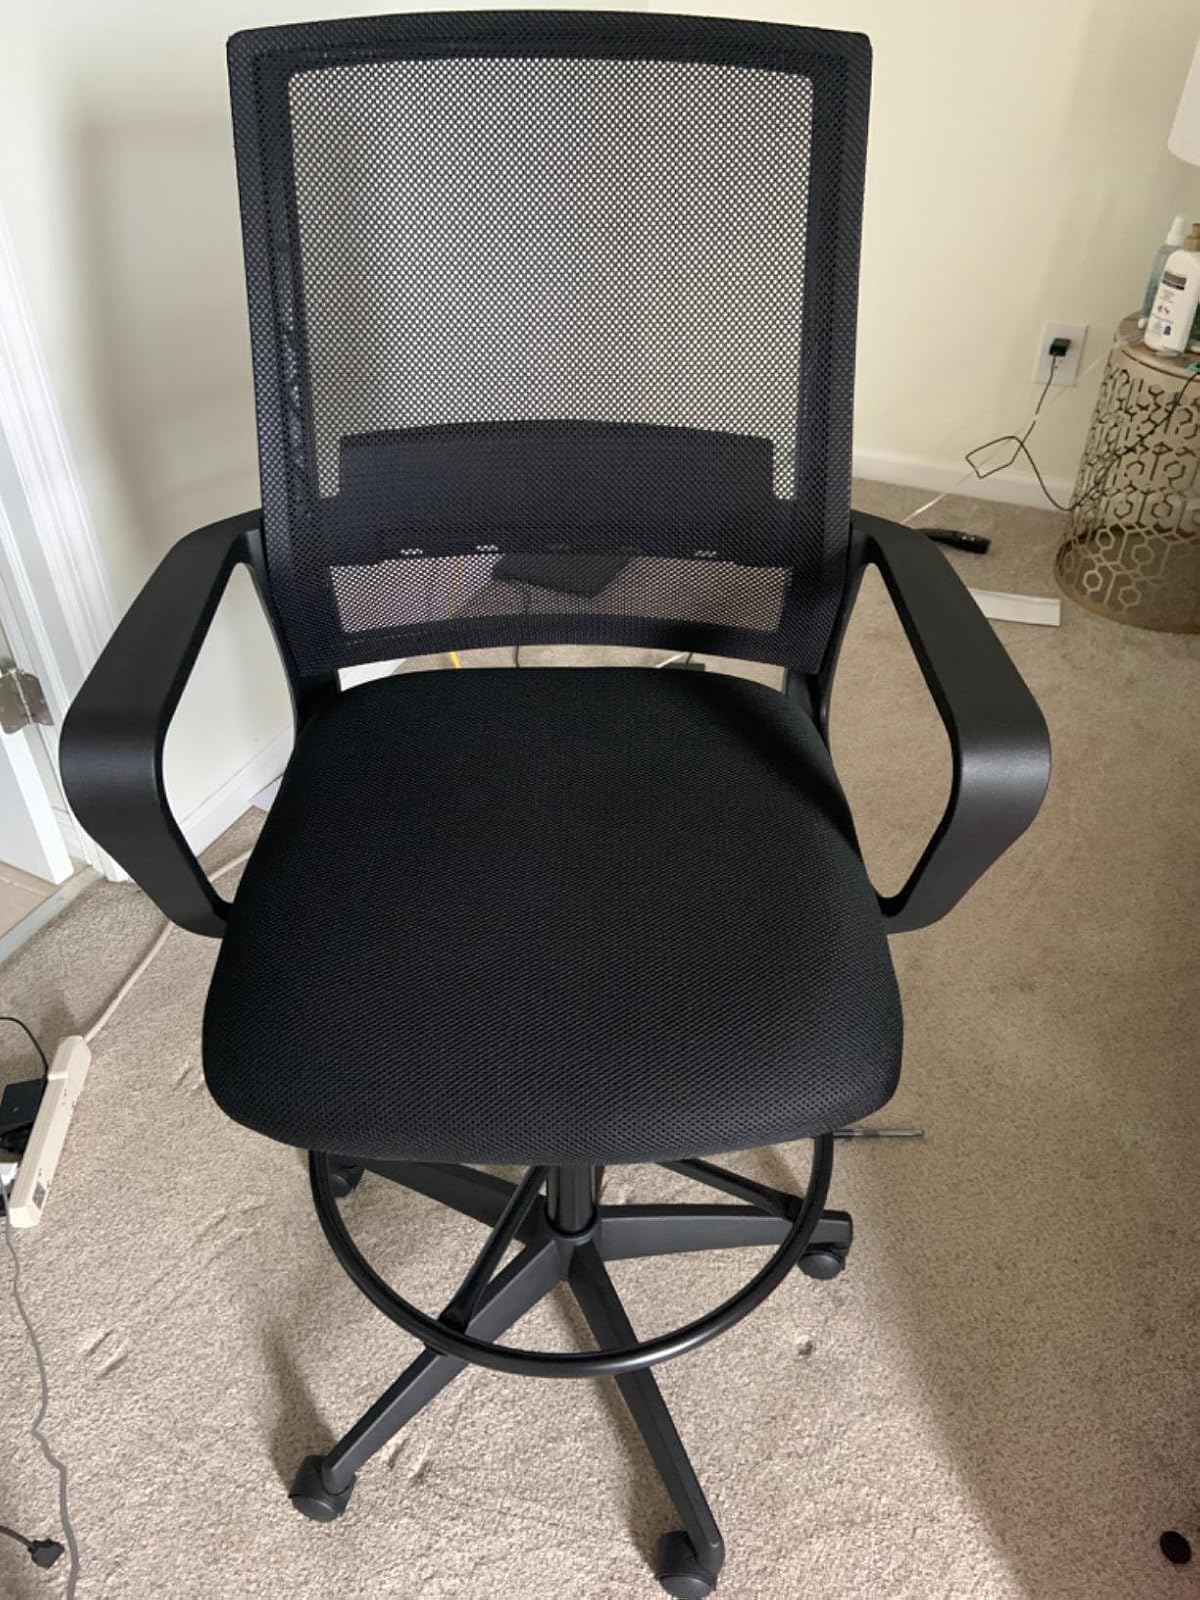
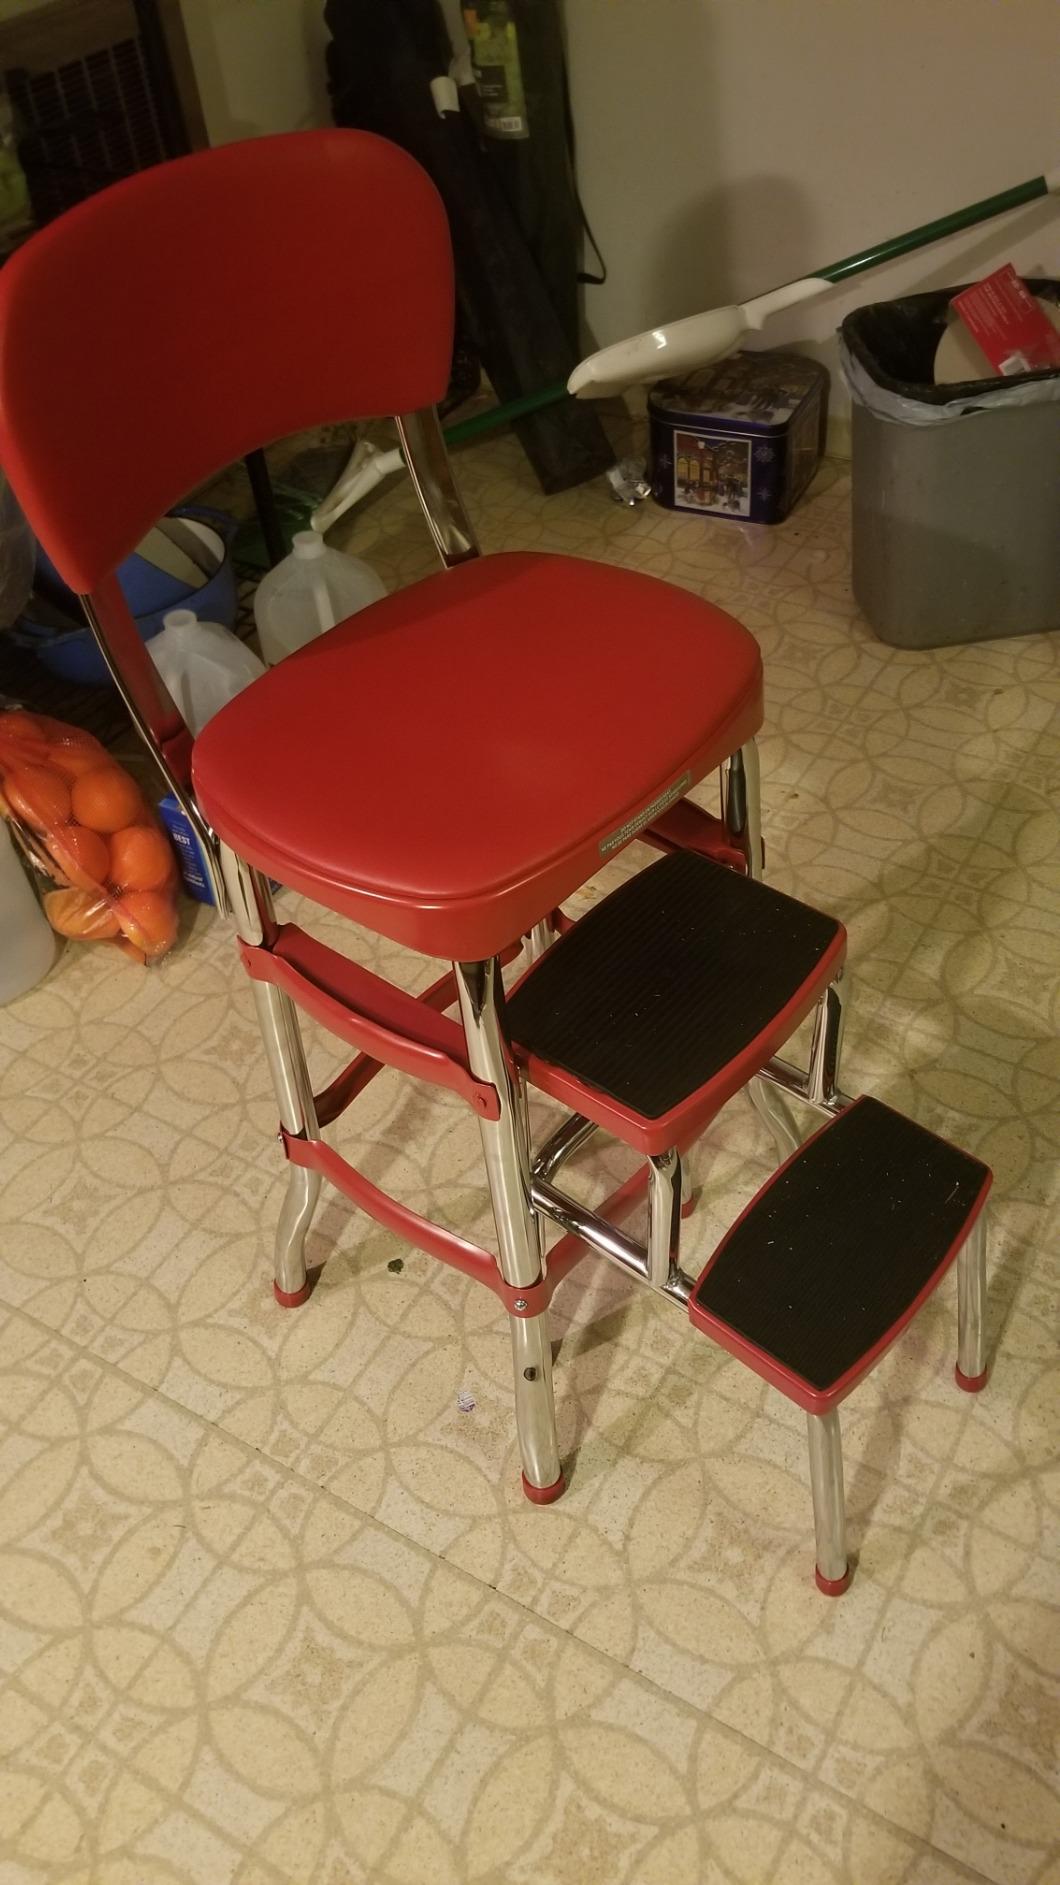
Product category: items_chair
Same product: no